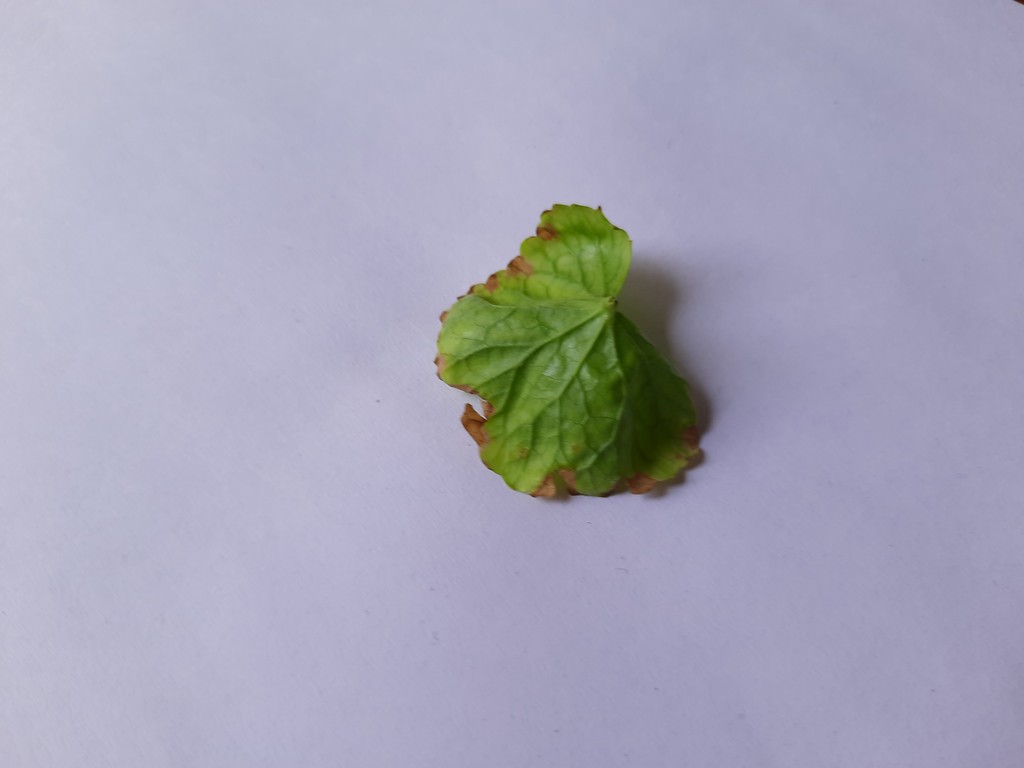
Label: Unhealthy